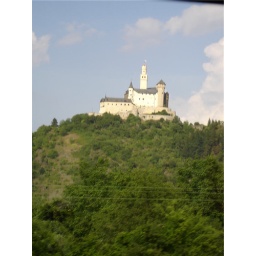
On the road to the Rhine Valley in Germany. Here's a random -- and totally awesome -- castle along the way.